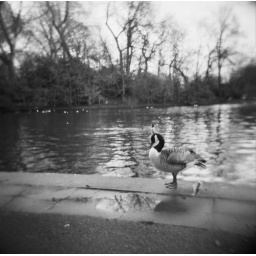
Platt Fields got a nice little duck and goose pond. There were bike races around it